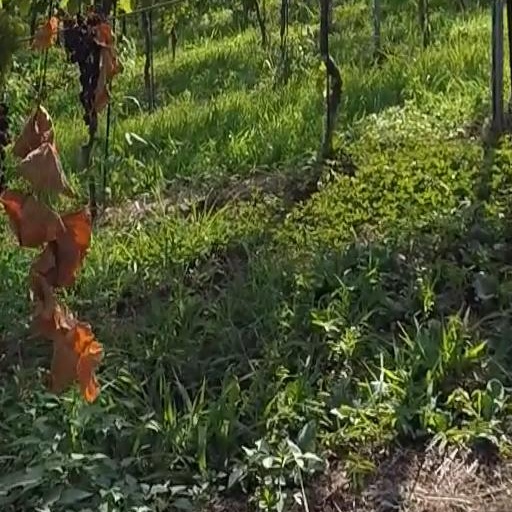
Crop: grape